Kiki of Paris

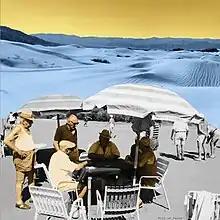
"Ici et maintenant", 2010

Born in Paris after World War II, he first studied human and social sciences before turning to drawing and painting. In Montparnasse, the actor Michel Simon introduces him to the writer Henry Miller, who advises him to focus on photography. This meeting is a turning point in his career.